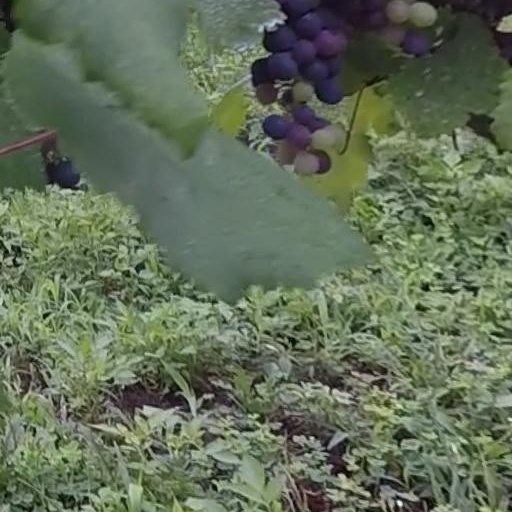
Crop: grape